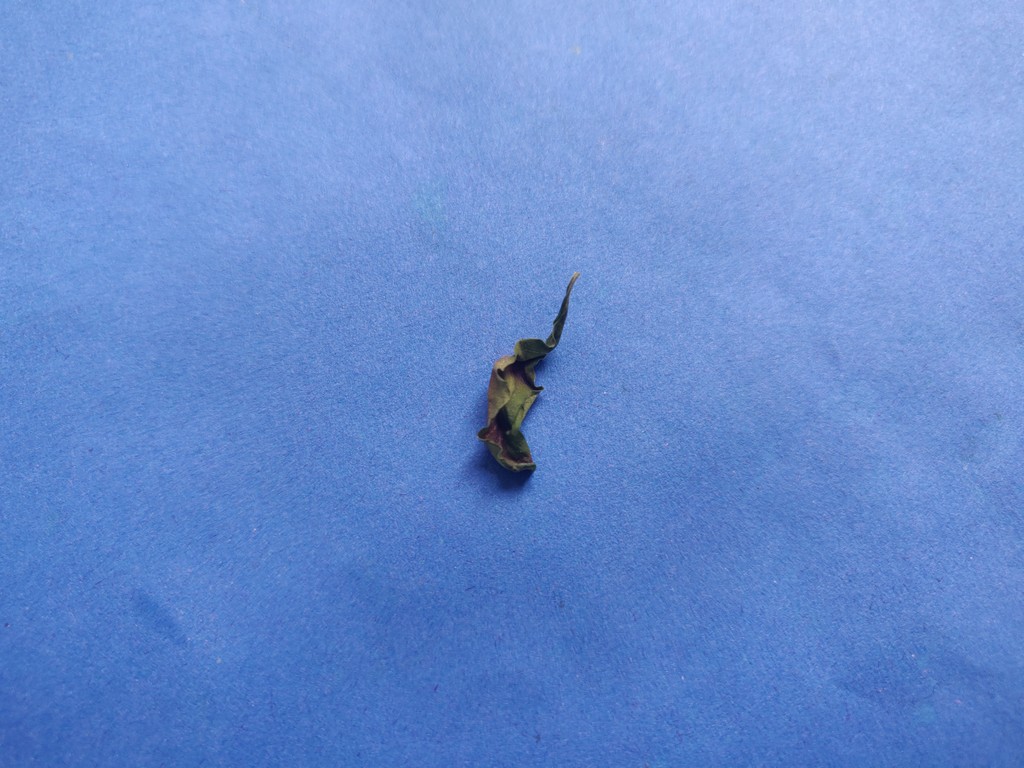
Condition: Dried
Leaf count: single
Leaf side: unknown